Aleksandr Drevin

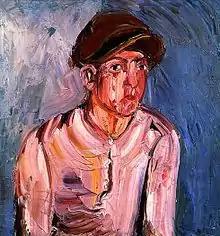
"Portrait of a Young Man", 1933

Aleksandr Davydovich Drevin (3 July 1889 – 26 February 1938) was a Latvian-Russian painter.